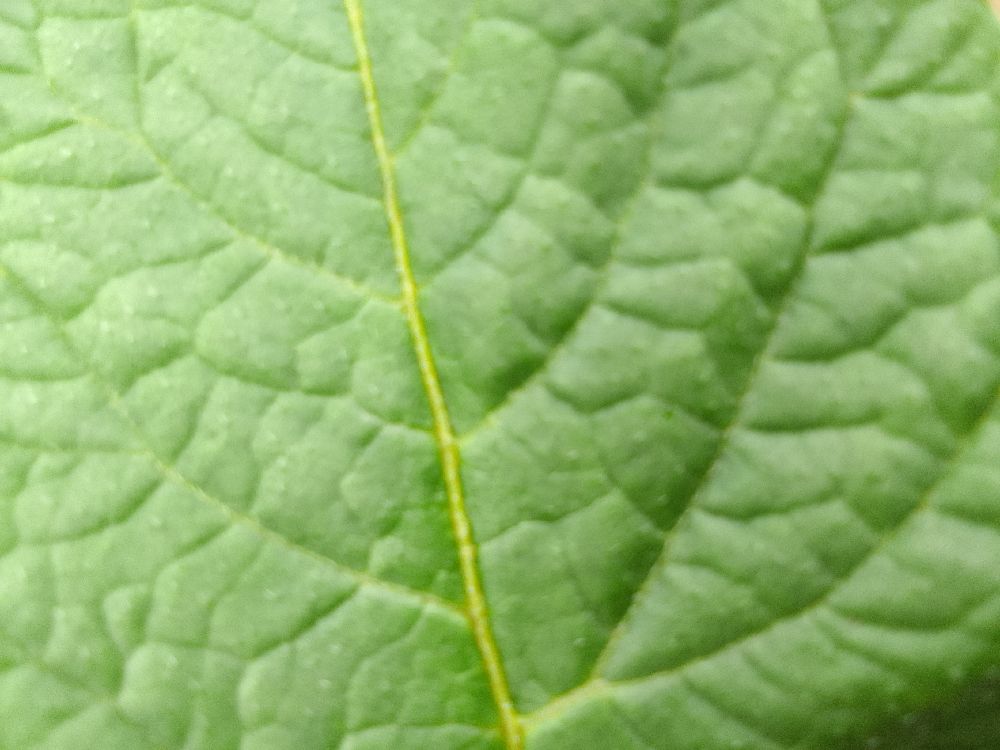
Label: Healthy